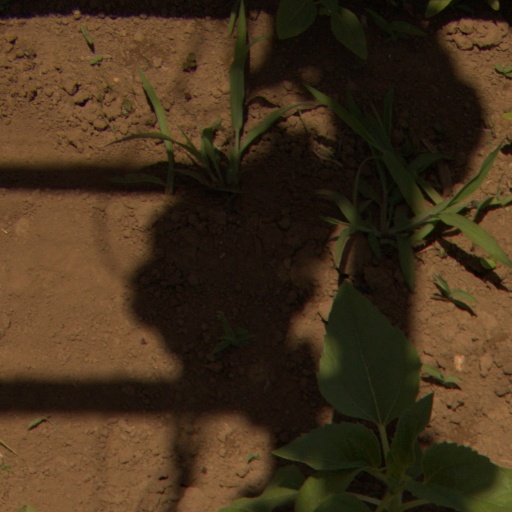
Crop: Jerusalem artichoke